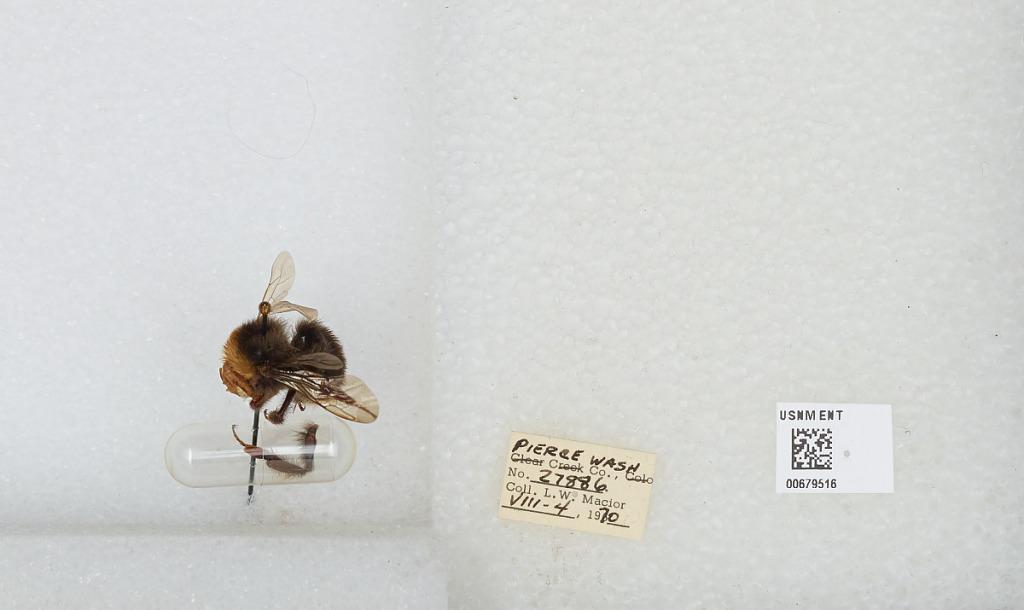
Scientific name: Bombus (Bombus) occidentalis Greene
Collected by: L. Macior
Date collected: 1970-8-4
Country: United States
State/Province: Washington
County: Pierce
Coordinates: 47.05, -122.12